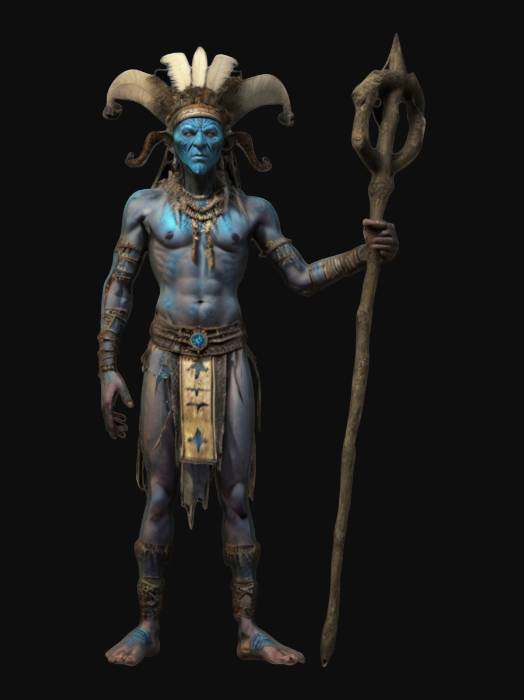
미적 점수 (1~10점): 5